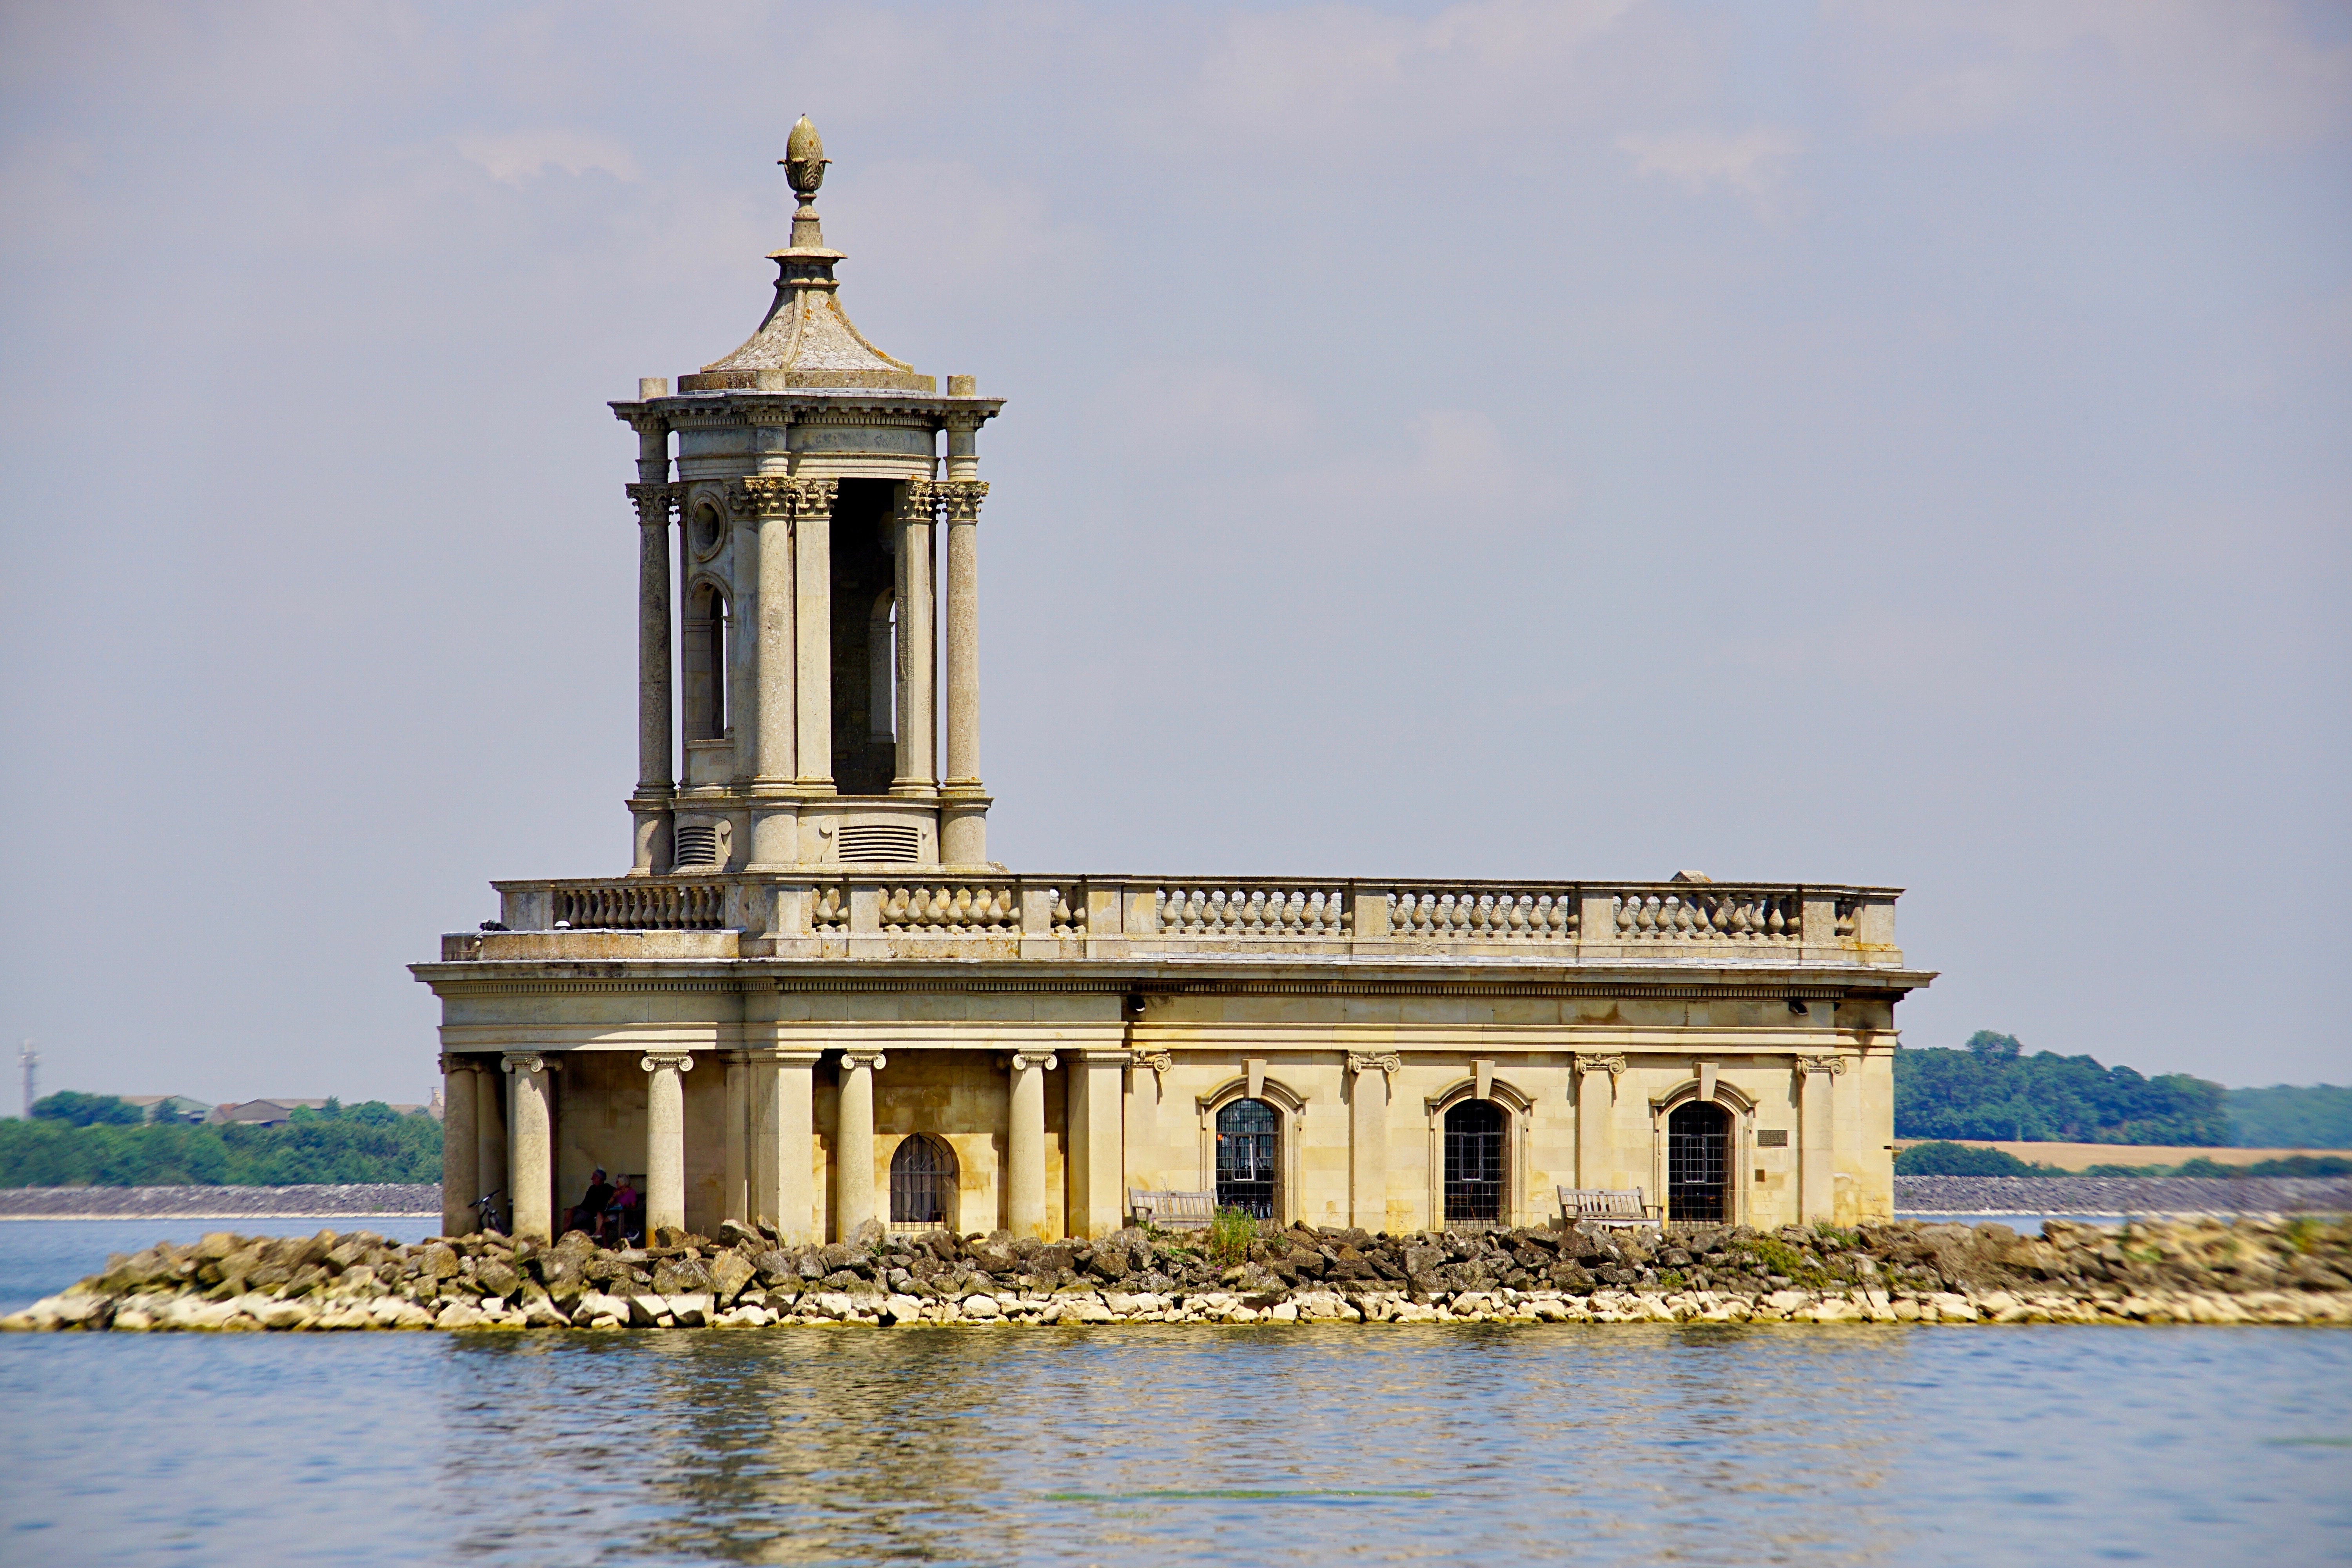
landmark, water, architecture, classical architecture, building, river, monument, tourism, bank, sea, vacation, column, tower, reflection, tourist attraction, historic site, city, palace, temple, estate, house, reflecting pool, lake